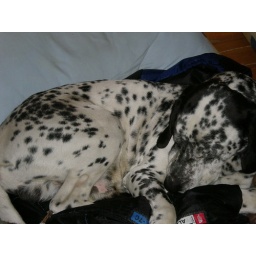
This dog did not leave my side since the second I arrived in Cappadokia...and he took to sleeping in my bed.